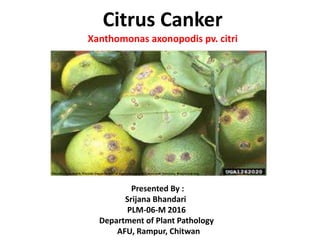
Plant: Citrus
Disease: citrus canker